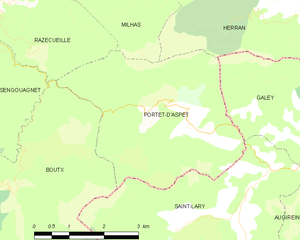
Portet-d'Aspet est une commune française située dans le département de la Haute-Garonne en région Occitanie.